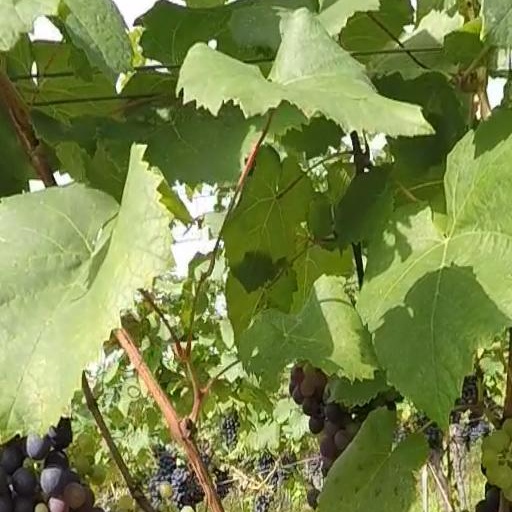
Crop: grape